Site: brandenburg
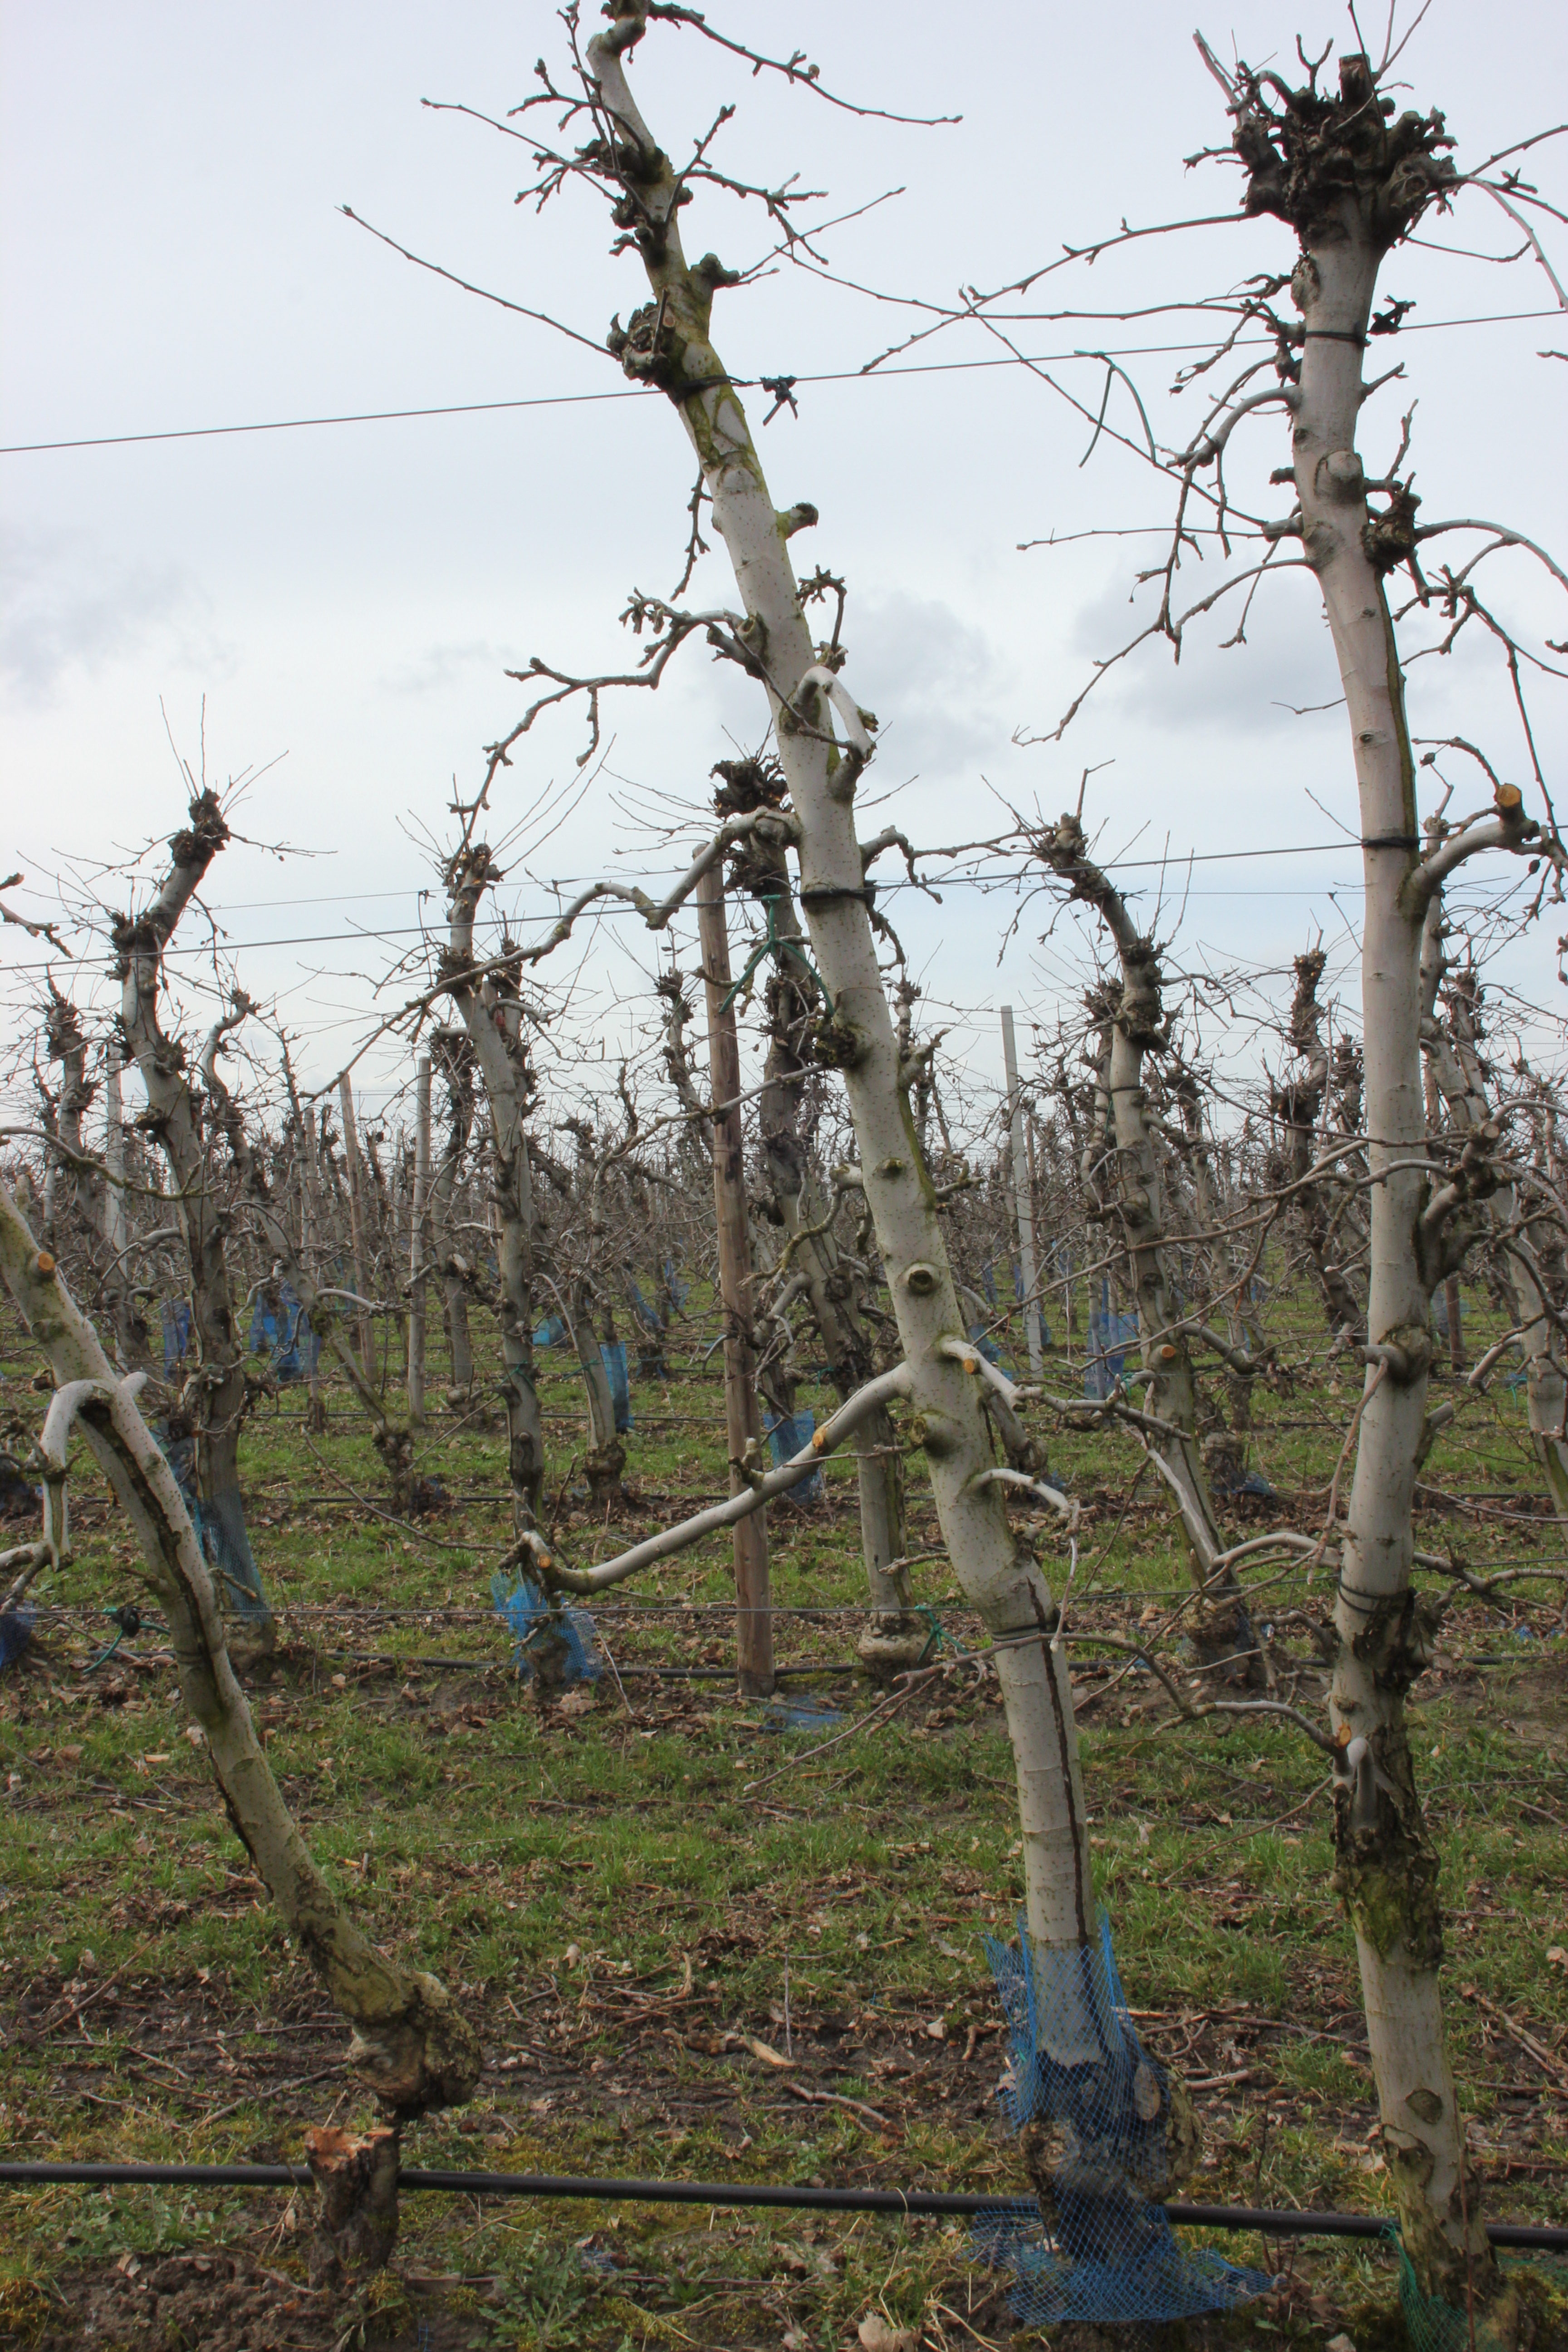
Growth stage (BBCH 01): Bud development